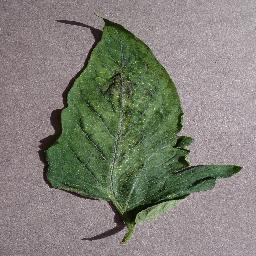
Label: Tomato___Spider_mites Two-spotted_spider_mite